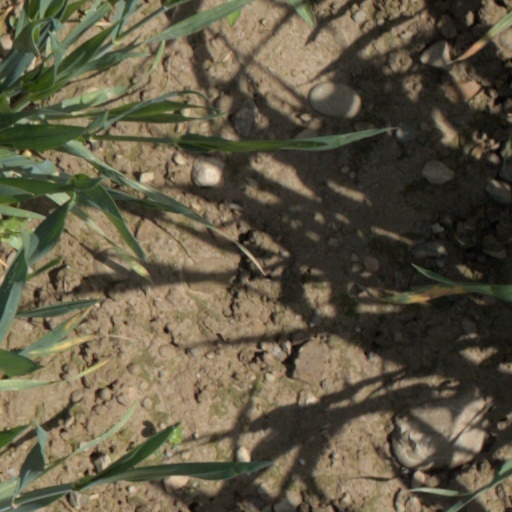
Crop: wheat